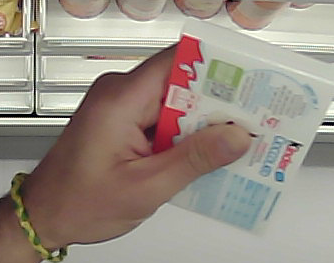
Product: kinder_chocolate